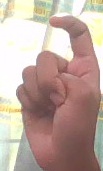
ASL sign: X